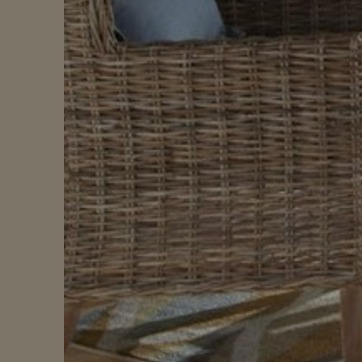
Material: other